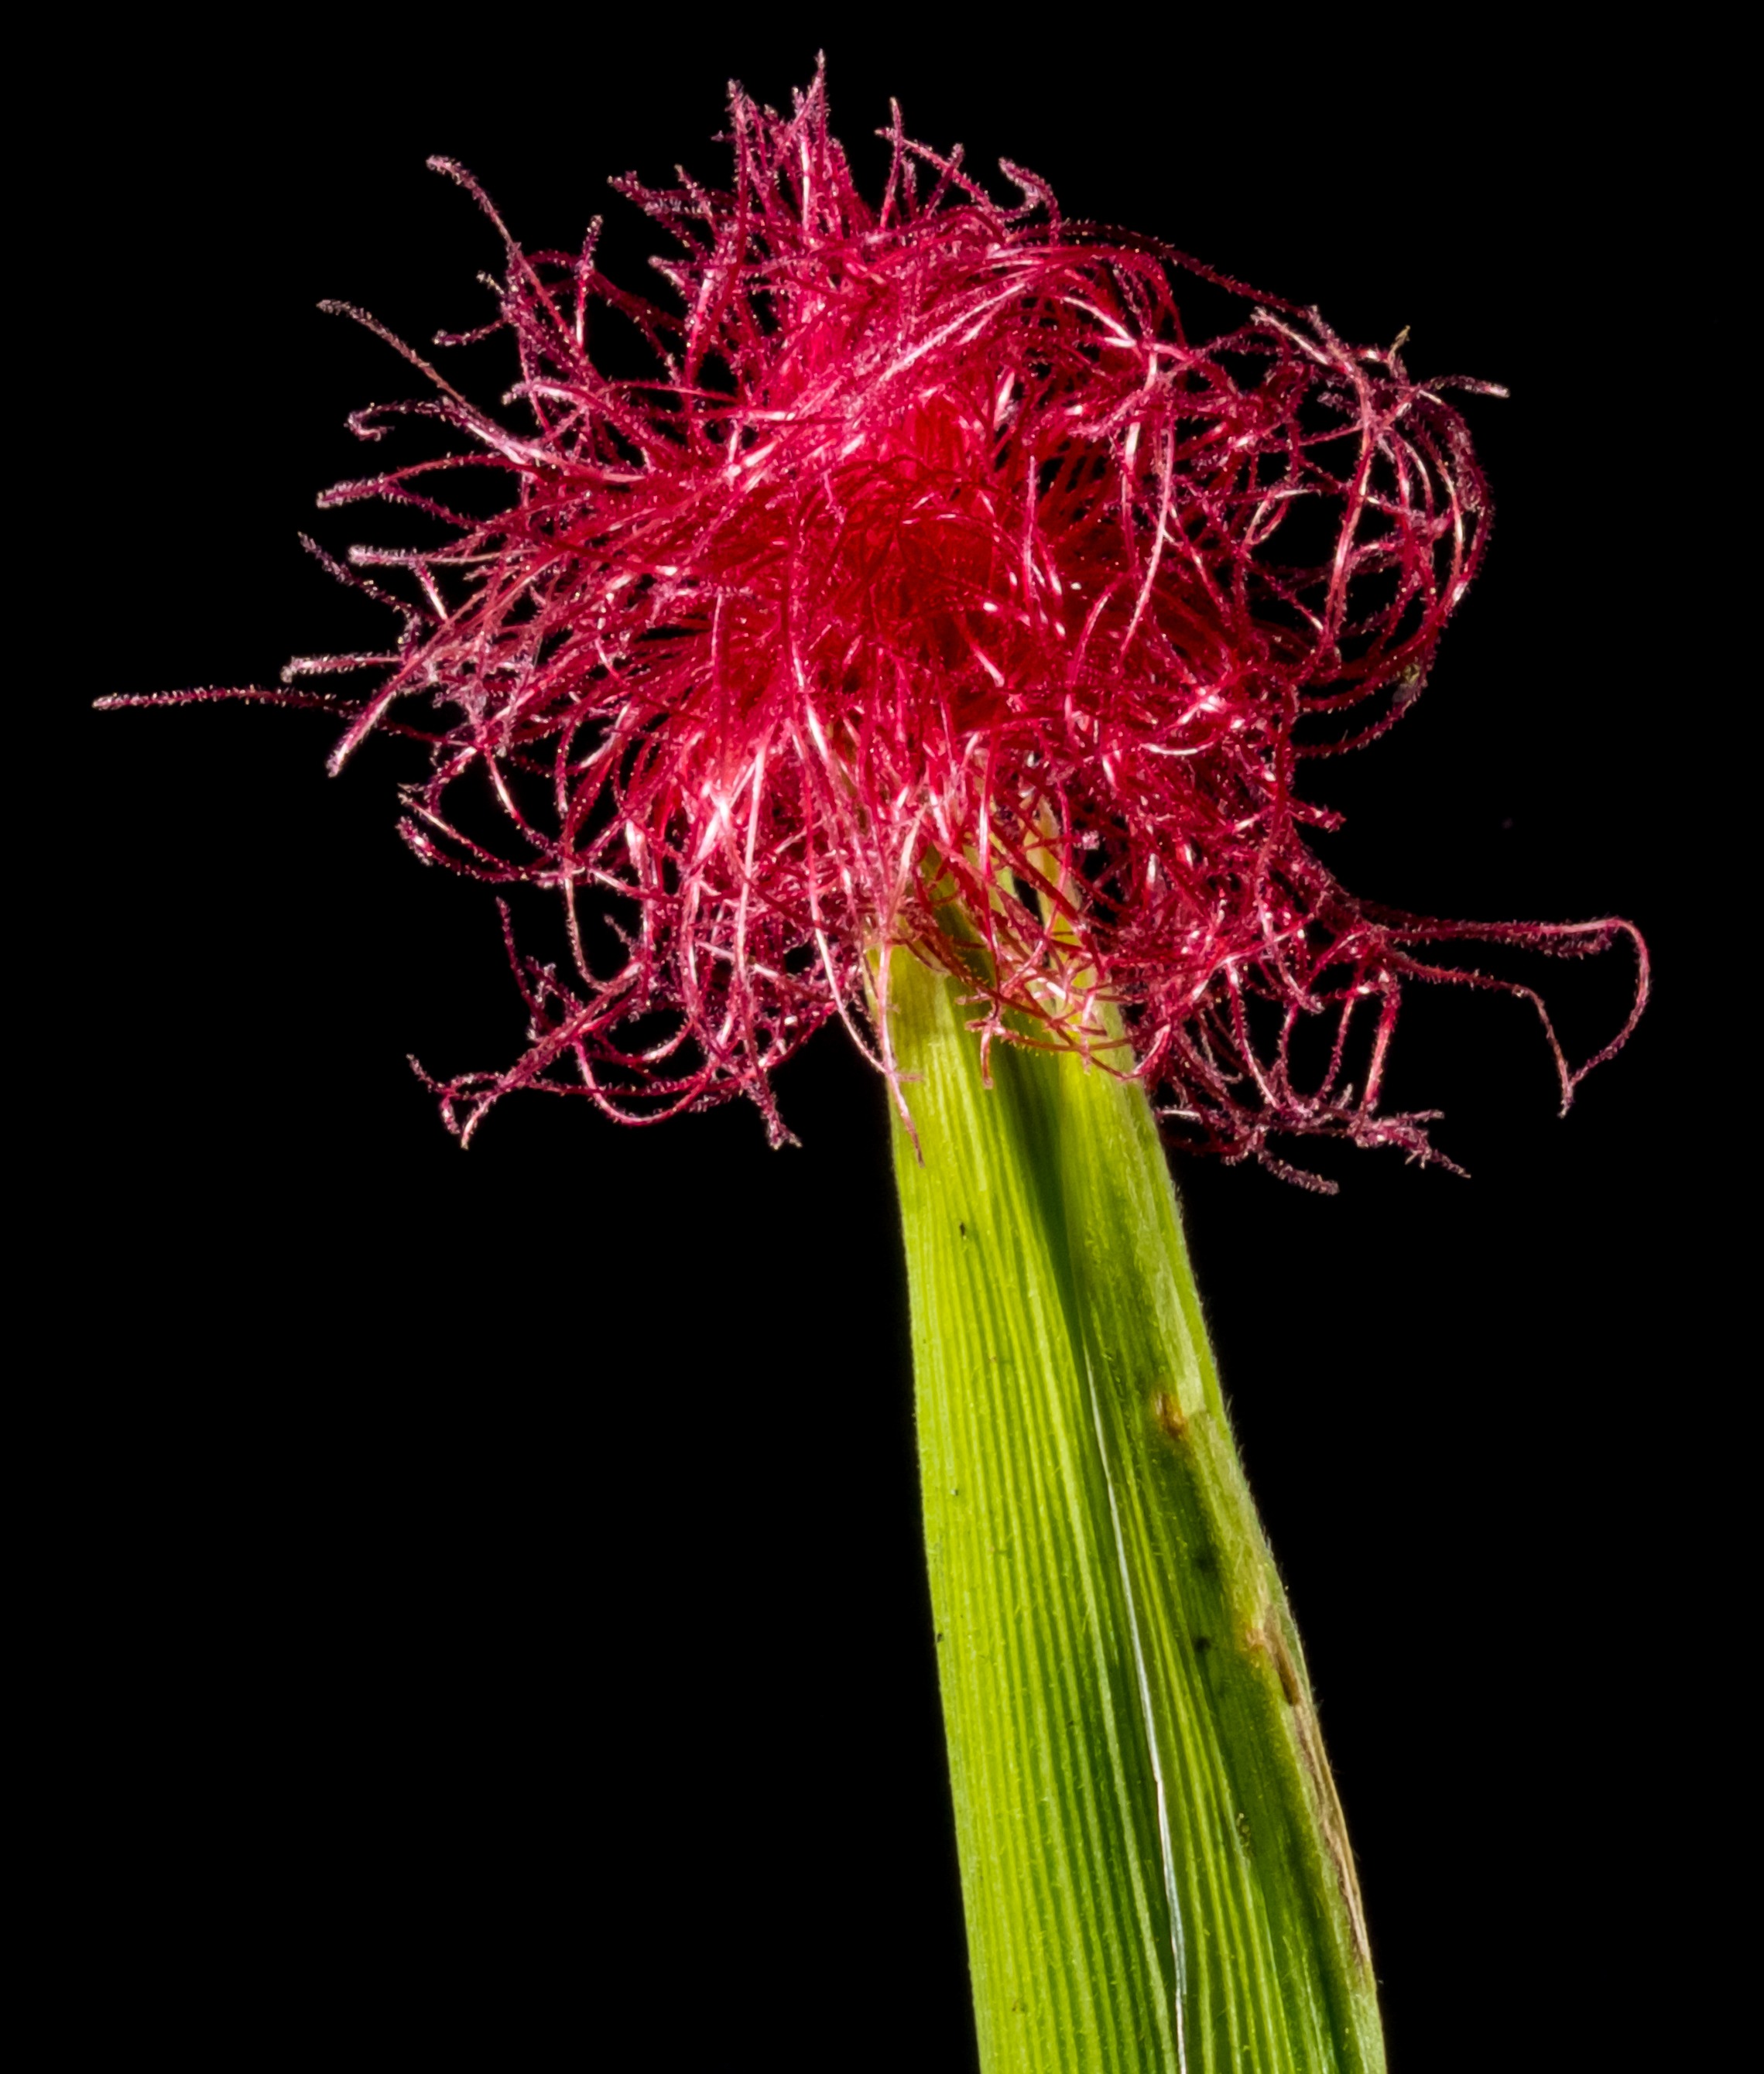
plant, flower, red, macro photography, flowering plant, corn flower, blooming corn, plant stem, land plant